2013–14 Feyenoord season

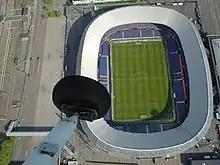
Feyenoord played its 2000th professional league game at home in De Kuip against PEC Zwolle.

Feyenoord opened December with a home game against PSV. The visitors took an early lead but Boëtius scored an equalizer in the first half stoppage time. Pellè added a penalty goal in the second half; several minutes later he got another attempt which he missed. Pellè later added another goal to the tally for a 3–1 Feyenoord win. The team moved back into fourth place in the league table after the first 15 games of the season. On 8 December Feyenoord played SC Heerenveen on the road. Feyenoord scored twice within the first quarter of an hour; Boëtius opened the score and Immers doubled the lead. The game ended as a 2–1 win after Heerenveen got on the board at the stroke of half-time. The win kept Feyenoord in fourth place in the Eredivisie standings. On 15 December, Feyenoord played FC Groningen at home. Pellè scored the lone goal of the game in the seventh minute of play. This third consecutive win kept Feyenoord in fourth place at the halfway mark of the season with 30 points from 17 matches. Feyenoord played their fourth round KNVB cup match in Almelo against Heracles Almelo on 18 December. Pellè scored after 11 minutes, Heracles equalized midway through the first half. Three minutes into extra time De Vrij received a second yellow card; Feyenoord kept the 1–1 score throughout extra time with ten men. In the penalty shootout all initial ten shooters scored. Clasie scored the sixth Feyenoord penalty before Heracles' Rienstra missed, sending Feyenoord to the quarter-finals of the KNVB Cup. Feyenoord's last game of 2013, at home against PEC Zwolle, marked their 2000th professional league game. They won the game 3–0 due to two first half goals in a seven-minute span by Immers and an early second half goal by Boëtius. This marked the last game before the winter break. Their five-game winning streak led them to fourth place in the league and the quarter-finals of the cup heading into the new year.